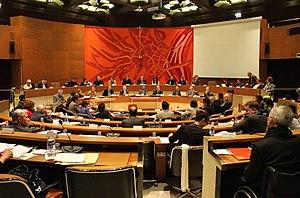
Strasbourg conseil municipal du 21 janvier 2013
Les élections municipales à Strasbourg permettent d'élire le maire et les conseillers municipaux de la commune de Strasbourg, chef-lieu du département du Bas-Rhin et de la région Alsace. Elle permet également d'élire les représentants de Strasbourg à l'Eurométropole. Elles ont souvent été le théâtre d'affrontements durs entre la droite et la gauche, la ville basculant de l'un à l'autre bord au fil des élections.
Strasbourg est une commune française située dans le département du Bas-Rhin. Préfecture du département, elle est également, depuis le 1ᵉʳ janvier 2016, le chef-lieu de la région Grand Est. Capitale de la région historique d'Alsace, la ville est bordée par le Rhin et frontalière avec l'Allemagne.